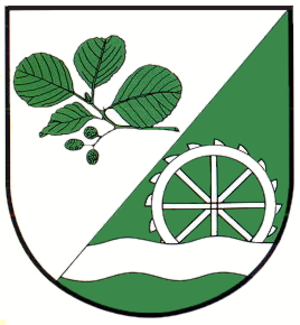
Elsdorf-Westermühlen est une municipalité allemande située dans le land du Schleswig-Holstein et dans l'arrondissement de Rendsburg-Eckernförde. En 2015, sa population est de 1 625 habitants.